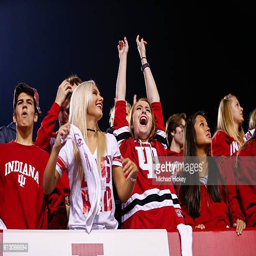
fans are seen during the game against american football team